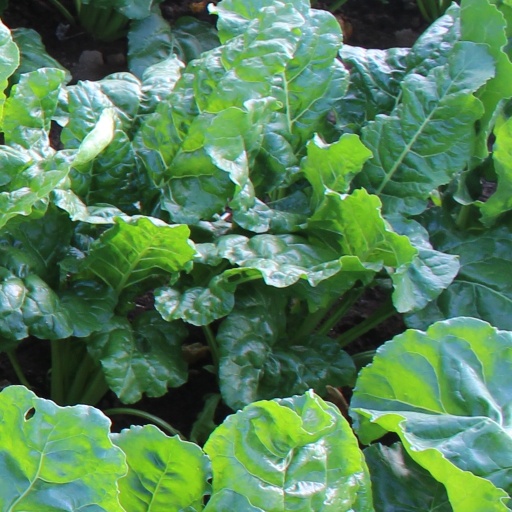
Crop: sugar beet